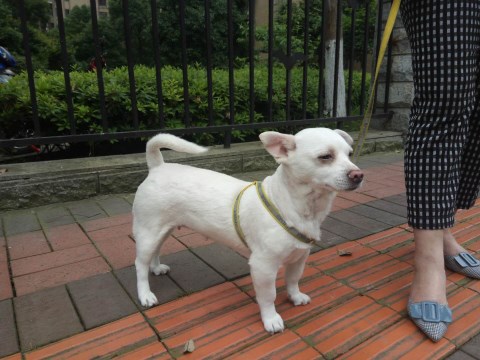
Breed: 420-n000124-Chihuahua